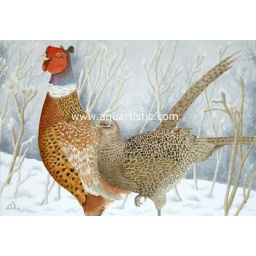
A male and female pheasant in the mid-winter snow.